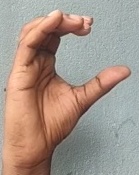
ASL sign: C